Church of the Holy Spirit, Wolfsburg

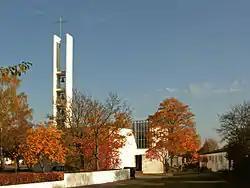
Church exterior

Church of the Holy Spirit is a Lutheran church and parish center in Wolfsburg, Germany. The building is a notable project of Finnish architect Alvar Aalto.